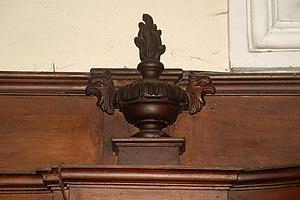
Belgique - Brabant wallon - Église Saint-Martin de Ways
L'église Saint-Martin est une église de style classique située à Ways, village dépendant de la ville belge de Genappe, dans la province du Brabant wallon.